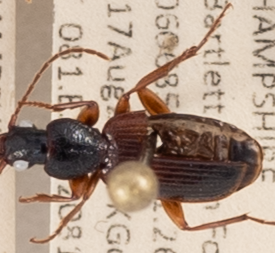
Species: Cymindis neglecta
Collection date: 2022-08-17
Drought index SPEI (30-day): -0.9
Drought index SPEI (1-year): -0.9
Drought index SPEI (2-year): -1.69